History of New York City (1855–1897)

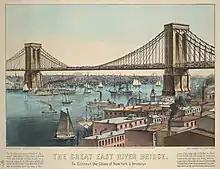
"The Great East River Bridge To connect the cities of New York and Brooklyn", Currier & Ives, 1872

New York increasingly became the national capital for the rapidly expanding tourism and entertainment industries. Steamships and railways brought not just immigrants and businessmen but tourists, and grand hotels were built for upscale visitors. New York's theater district gradually moved northward during this half century, from the Bowery up Broadway through Union Square and Madison Square, settling around Times Square at the end of the 19th century. Edwin Booth and Lillian Russell were among the Broadway stars. Prostitutes served a wide variety of clientele, from sailors on leave to playboys.